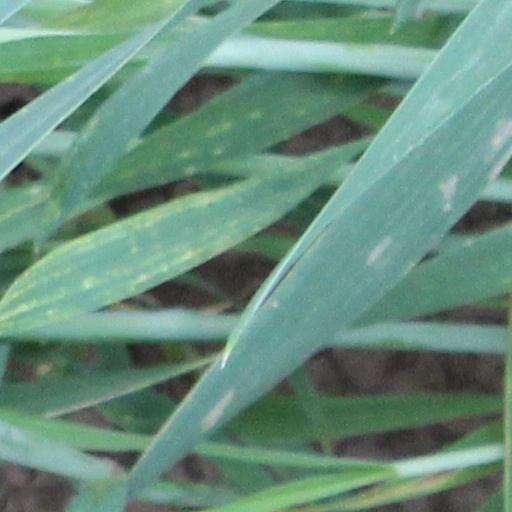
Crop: wheat